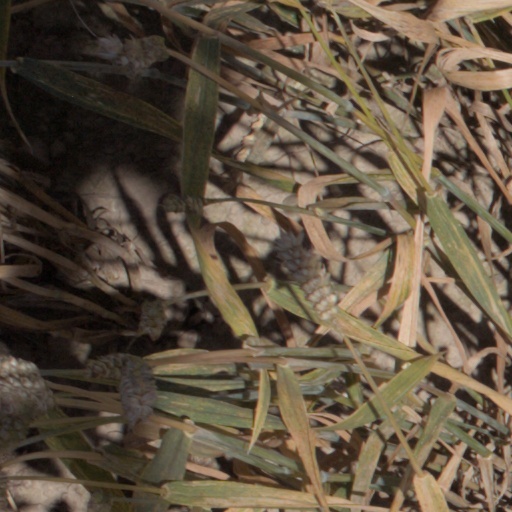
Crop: wheat